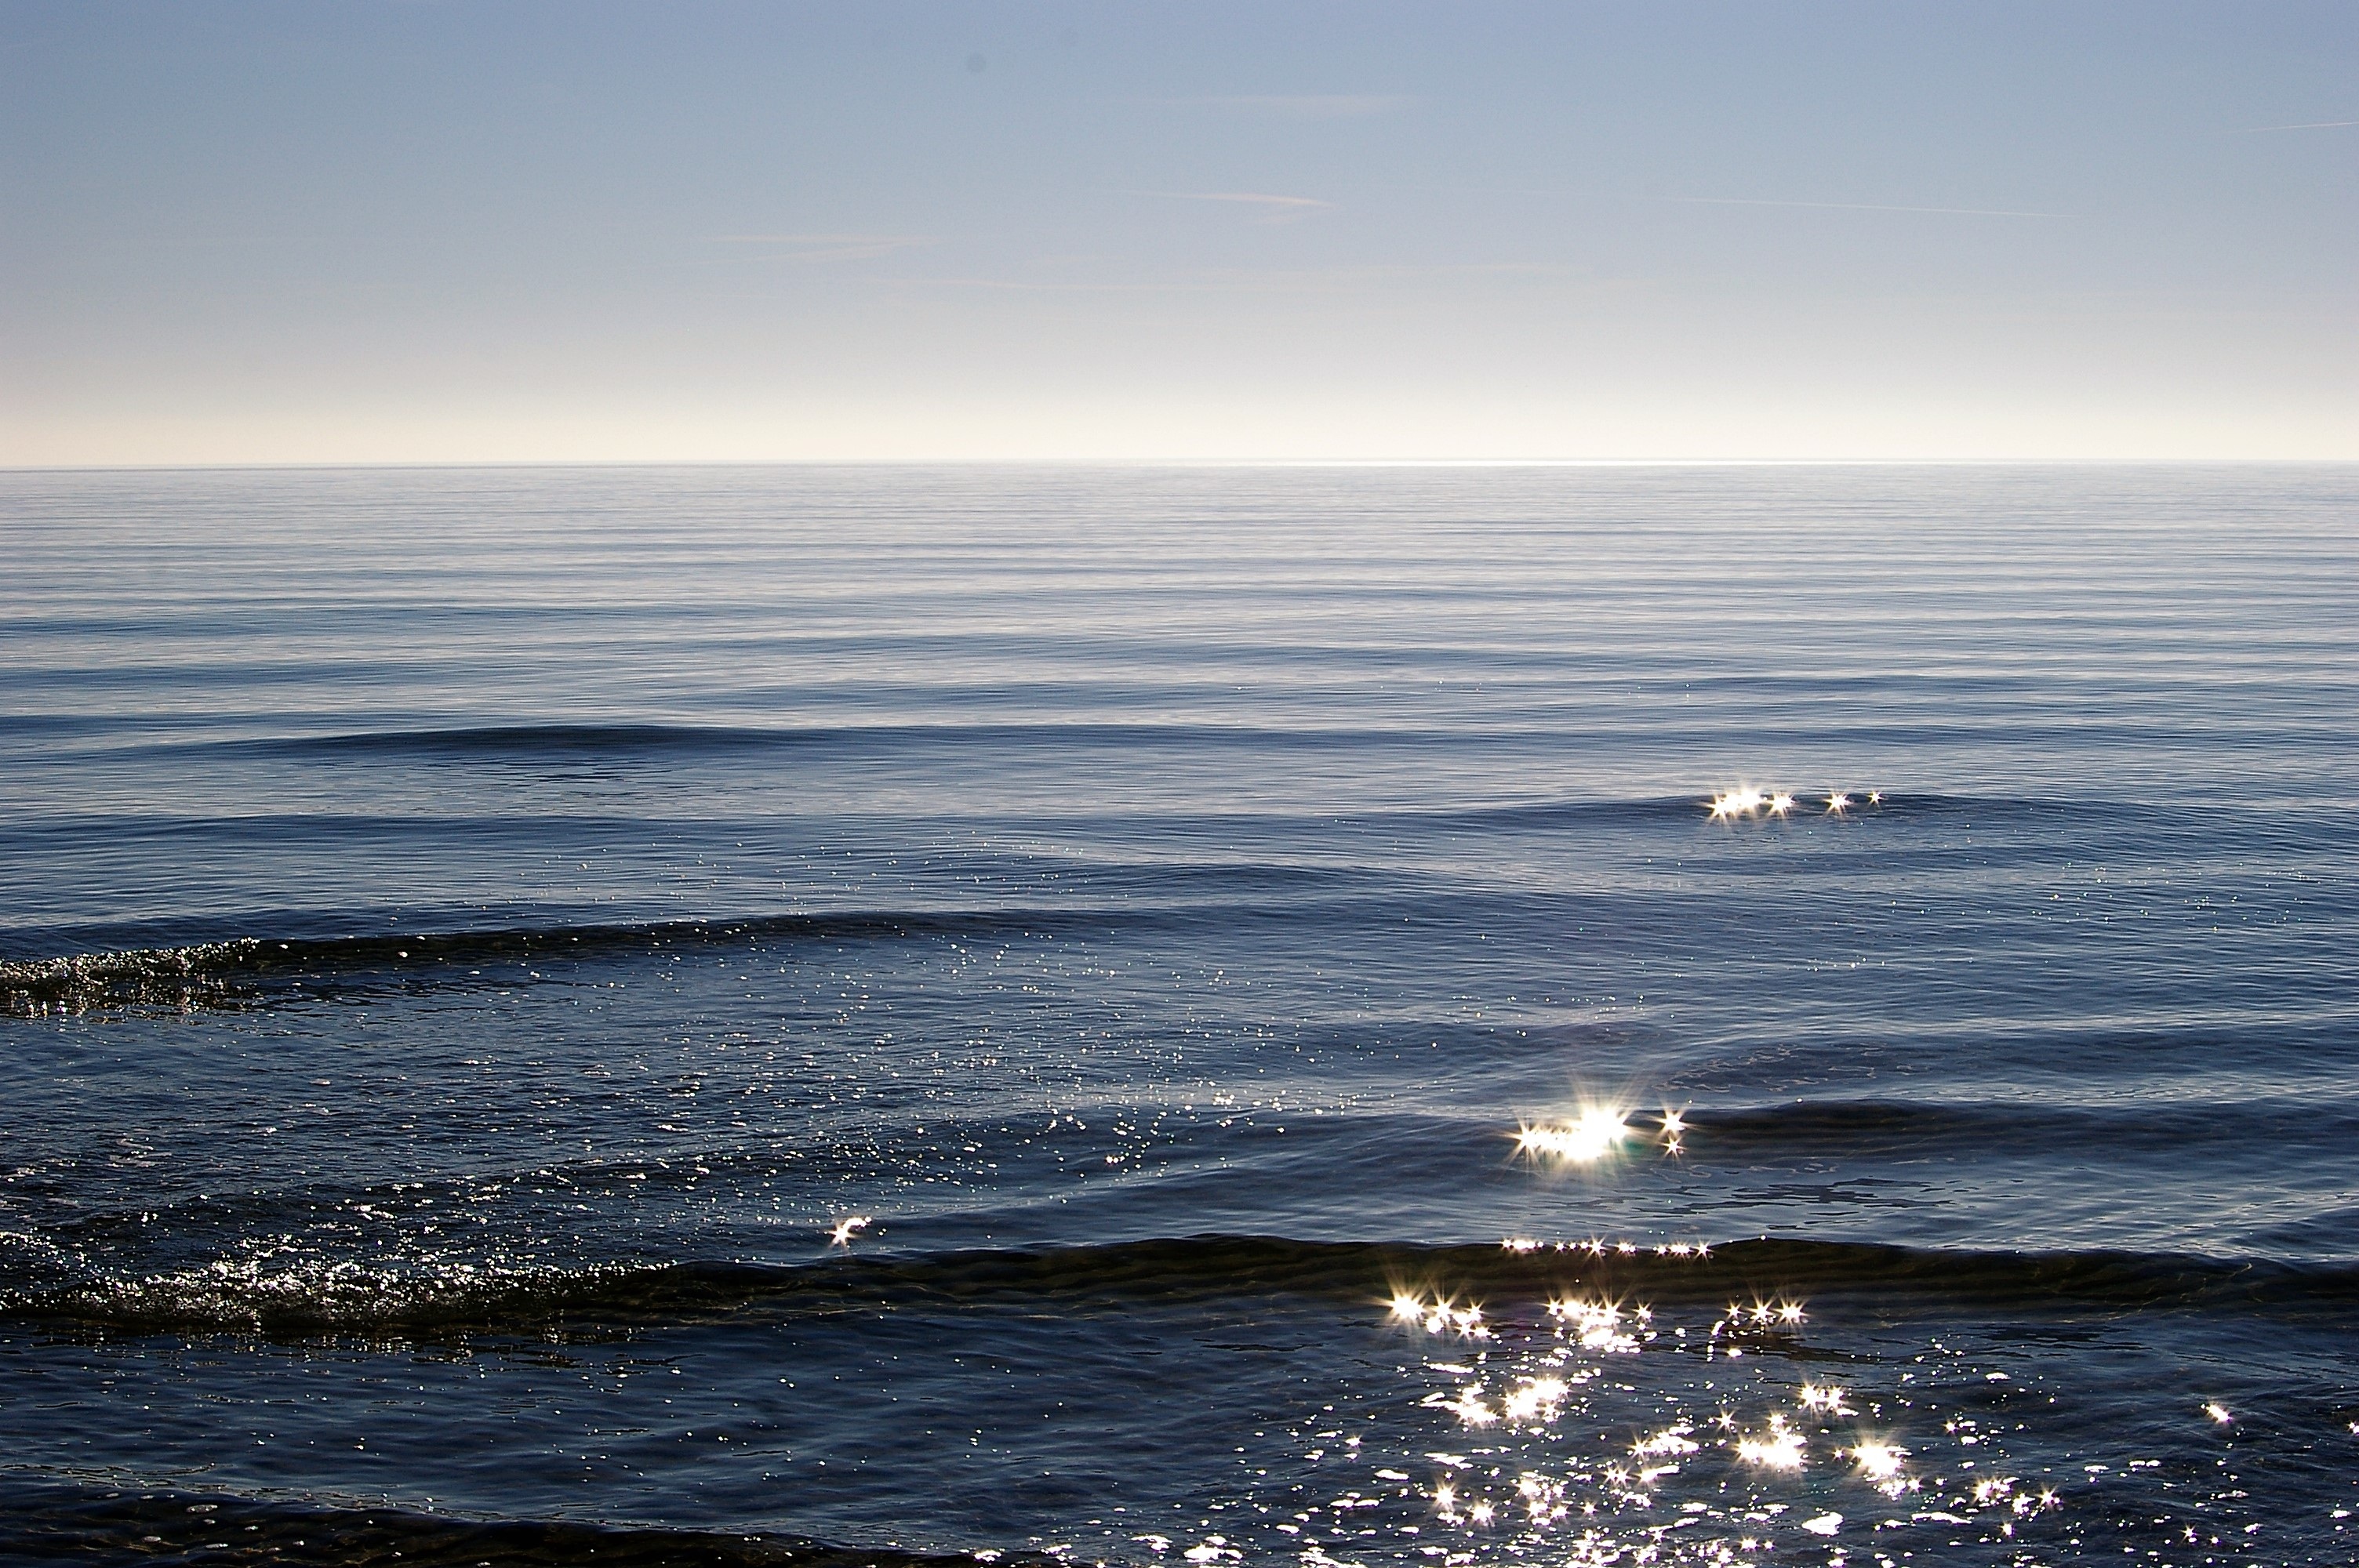
beach, sea, coast, water, ocean, horizon, shore, wave, glitter, stars, cape, arctic ocean, marine mammal, wind wave